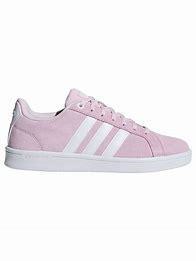
Brand: Adidas
Model: Advantage